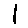
Label: 1